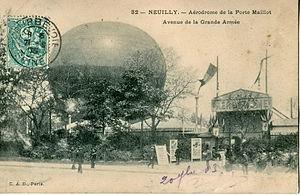
Carte postale ancienne éditée par CAD, N°32NEUILLY (Hauts-de-Seine - France)
L'aérostation est la technique qui permet le vol au sein de l'atmosphère terrestre en utilisant des engins plus légers que l'air. L'histoire de l'aérostation commence véritablement à la fin du XVIIIᵉ siècle d'abord avec les ballons gonflés à l'air chaud, puis à l'hydrogène. Elle conduit au développement des dirigeables qui, un temps, concurrenceront le transport aérien par avion et se termine tragiquement avec l'accident du Hindenburg en 1937. L'aérostation est, au début du XXIᵉ siècle, essentiellement une activité de sport et de loisir. Les ballons restent utilisés à des fins scientifiques, météorologie en particulier. Des projets de dirigeables renaissent périodiquement pour le transport de charges encombrantes et pondéreuses.
Le boulevard Pershing est une voie publique situé dans le 17ᵉ arrondissement de Paris.
Neuilly-sur-Seine est une commune française située dans le département des Hauts-de-Seine, en région Île-de-France.